Enevold Kruse

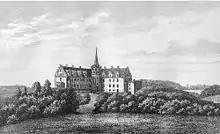
Tranekær castle - old etching

After studying abroad, including in Helmstedt, Germany, he was employed in 1578 at the Danish chancery, and his career advanced rapidly. He served in the Danish Treasury (responsible for accounting, payment and collection of customs duties and taxes, as well as management of state property, including forests, roads, and buildings) beginning in 1582 and retained that position until 1608.